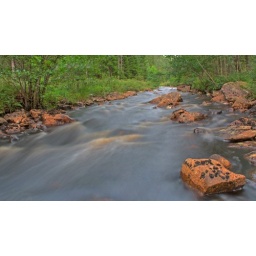
Small river in the forest